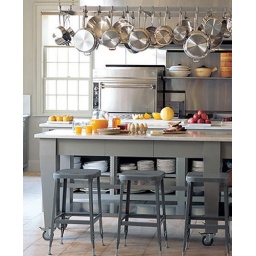
Martha Stewart's kitchen at her house in Katonah, N.Y.